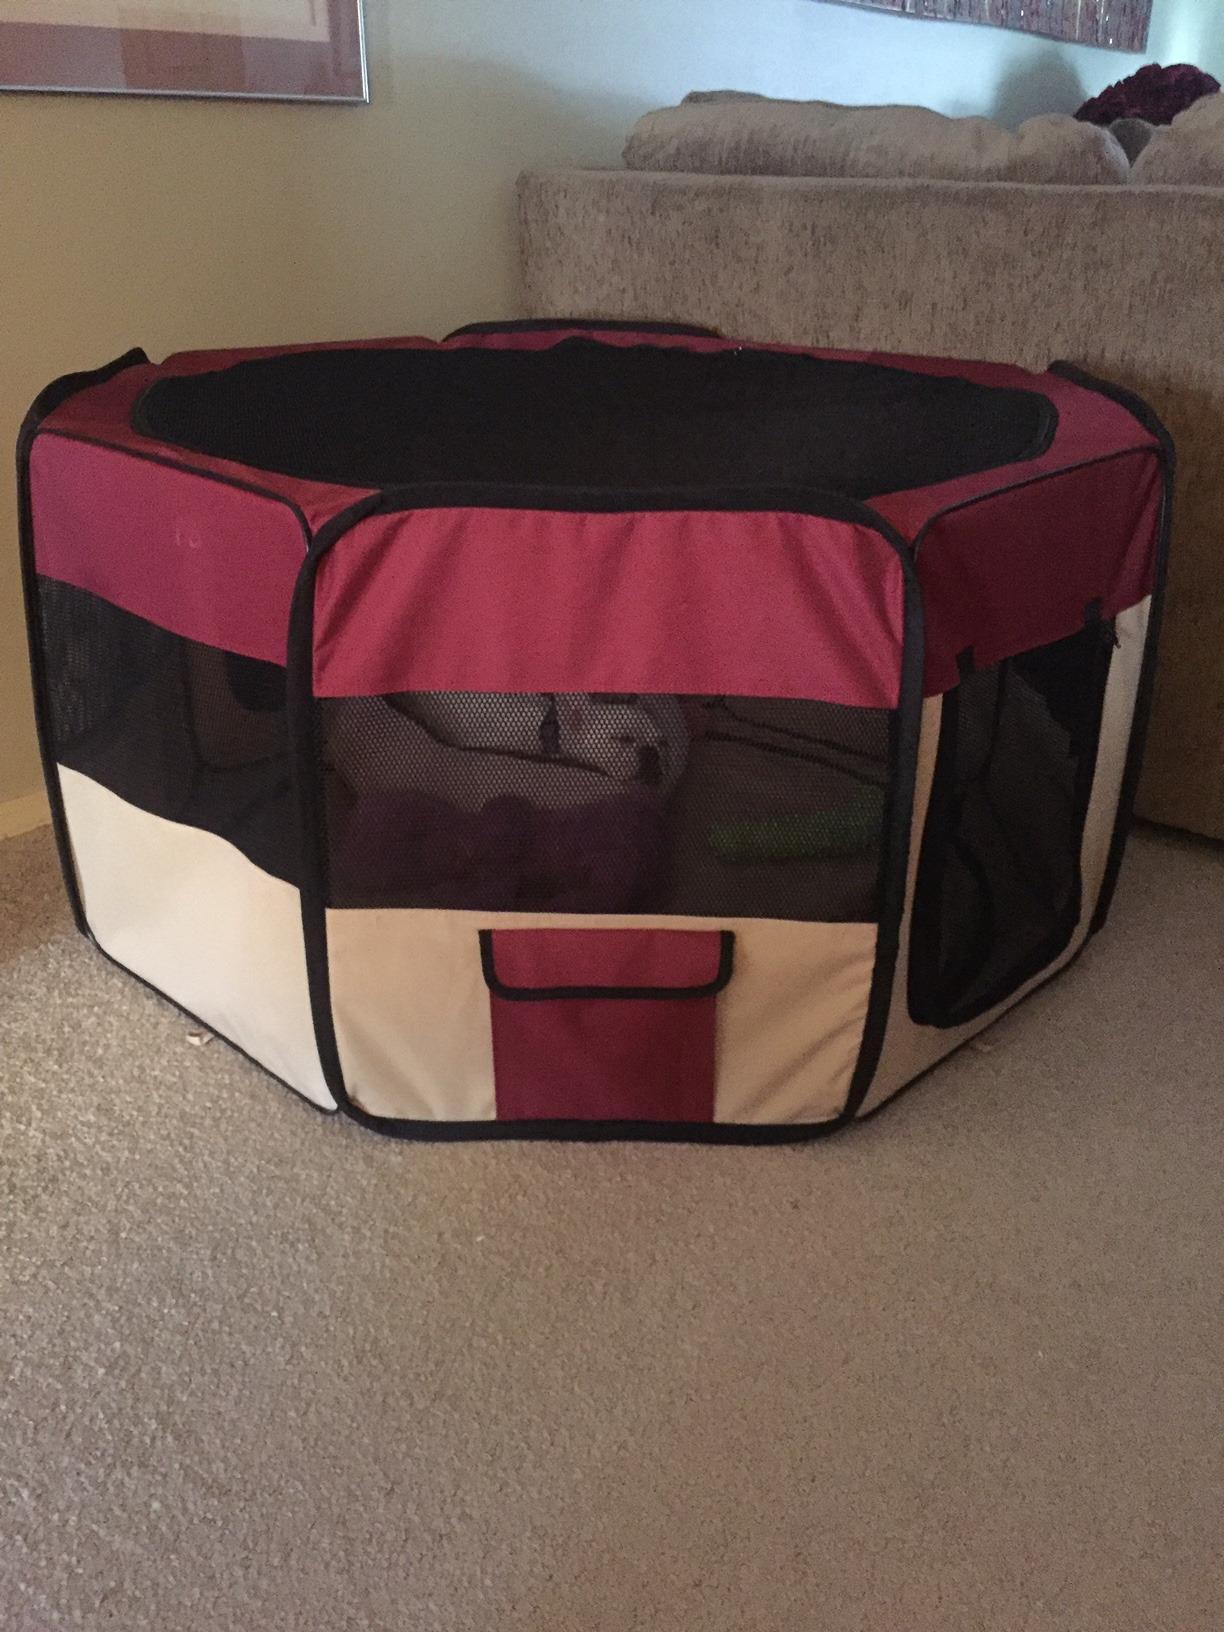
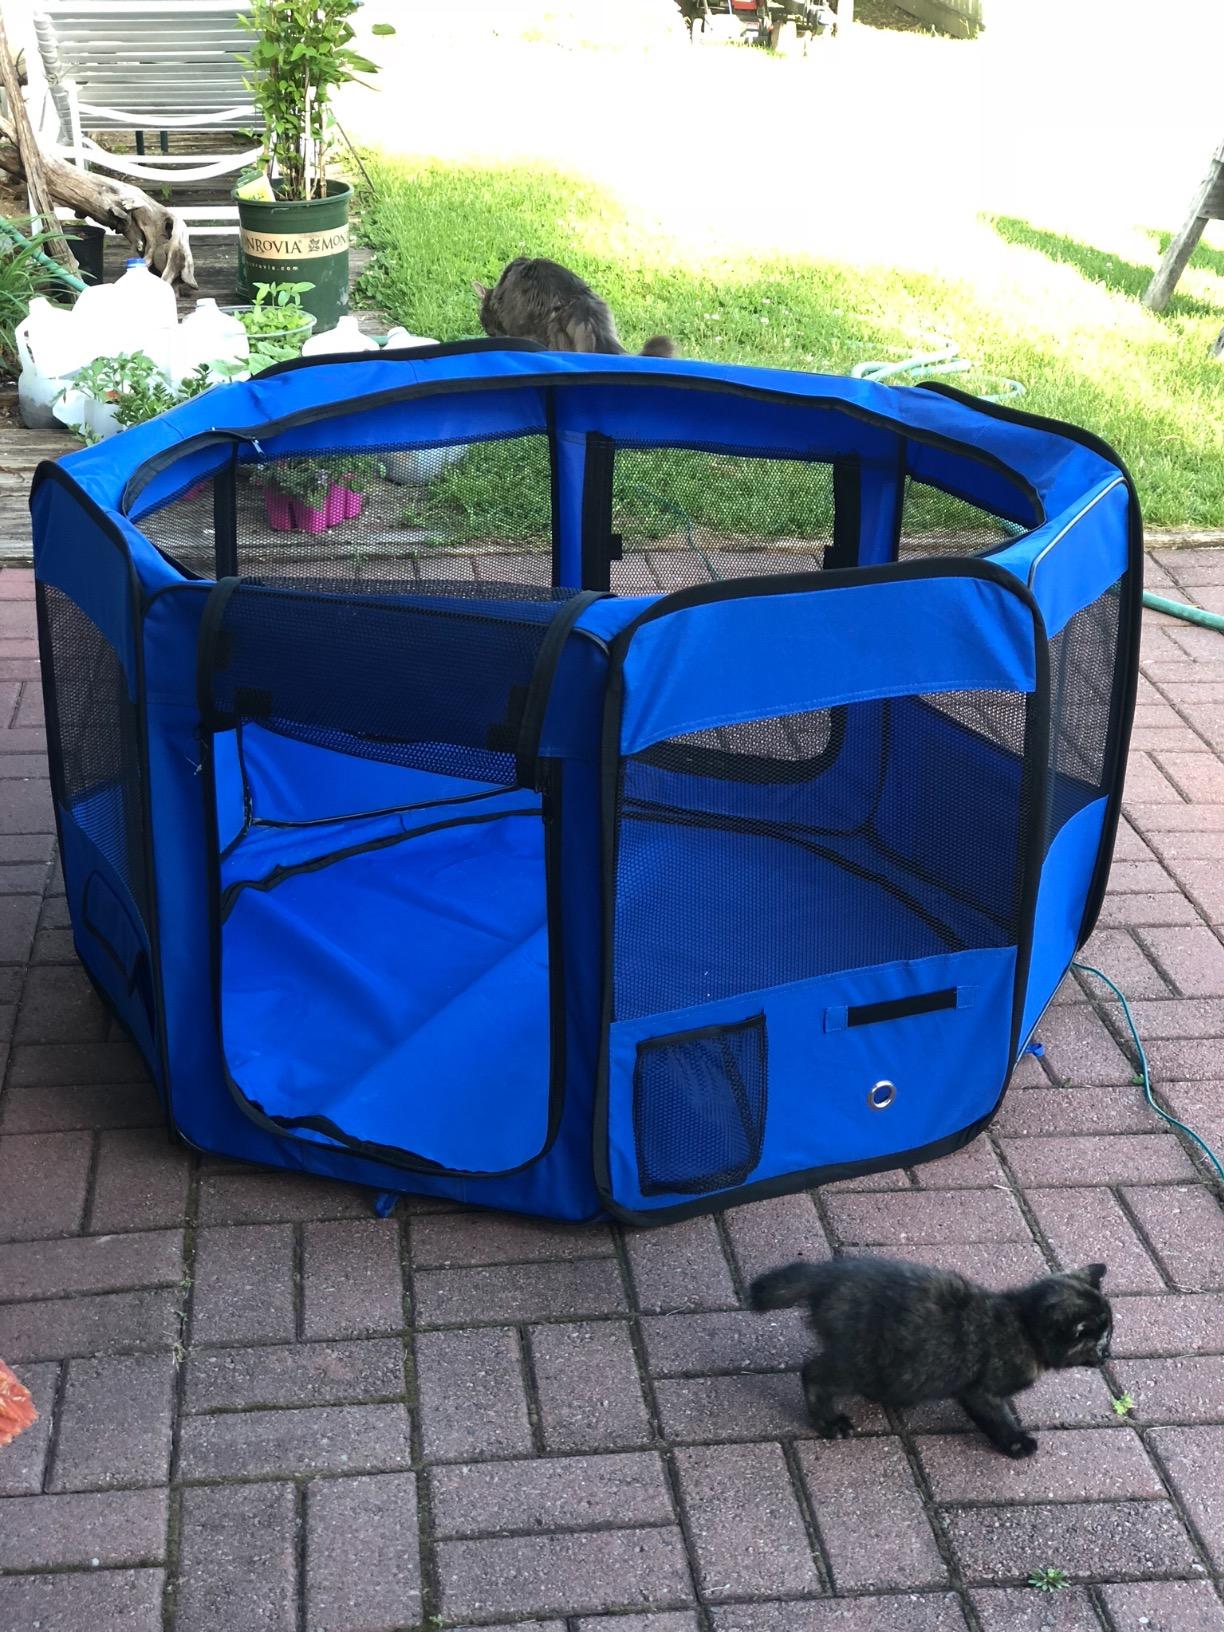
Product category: items_kennel
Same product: no